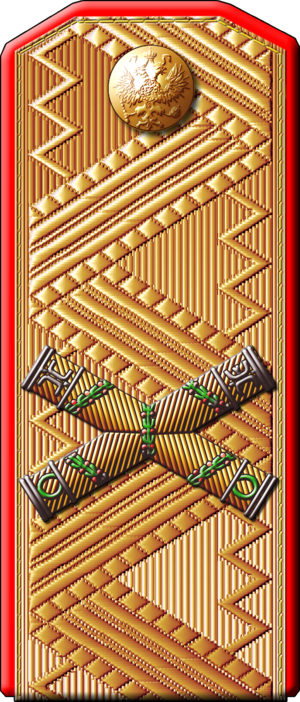
L’armée impériale russe est le nom donné aux forces militaires de l’Empire russe avant 1917 et la révolution d'Octobre. C’est elle qui vainquit entre autres les forces de Napoléon de 1812 à 1814 et qui mena de nombreuses guerres contre les Ottomans de 1676 à 1917. Elle était dirigée par les empereurs.
Generalfeldmarschall ou Feldmarschall est un grade militaire d'officier général supérieur dans les armées allemandes, autrichiennes et impériales russes.